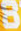
Number: 8